Juvenile hormone acid O-methyltransferase

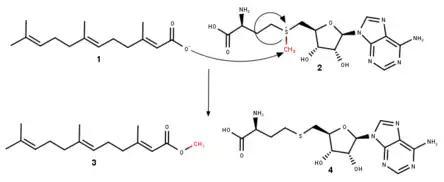
The reaction catalyzed by JHAMT is a canonical S2-like mechanism in which a methyl group is transferred from S-adenosyl-L-methionine (2) to farnesoate (1), generating methyl farneosate (3) and S-adenosyl-L-homocysteine (4).

While the crystal structure of JHAMT enzymes have not been solved, homology modeling and docking simulations with "Aedes aegypti" JHAMT (AaJHAMT) have revealed that enzyme interactions with SAM are very similar to other known SAM-dependent methyltransferase (SAM-MT) complexes. Further analysis of the predicted secondary structure of AaJHAMT shows a typical SAM-MT fold, with a six-stranded β-sheet with nine intercalated ⍺-helices. These docking studies show that the Asp-69 residue forms hydrogen bonds with two ribose hydroxyl groups of SAM; Asp-49 also forms a hydrogen bond through water with the NH moiety of SAM. Val-70 and Ile-95 form a hydrophobic pocket, which houses the adenine ring of SAM. Two additional residues, Gln-14 and Trp-120, hydrogen bond with the carboxyl group of either farnesoic acid (FA) or juvenile hormone acid III (JHA III) to structurally orient the molecule for catalysis. Ile-151, Ile-154, Tyr 155, Leu-158, Val-221 and Val-224 create the hydrophobic pocket for the carbon tail of JHA III and FA.